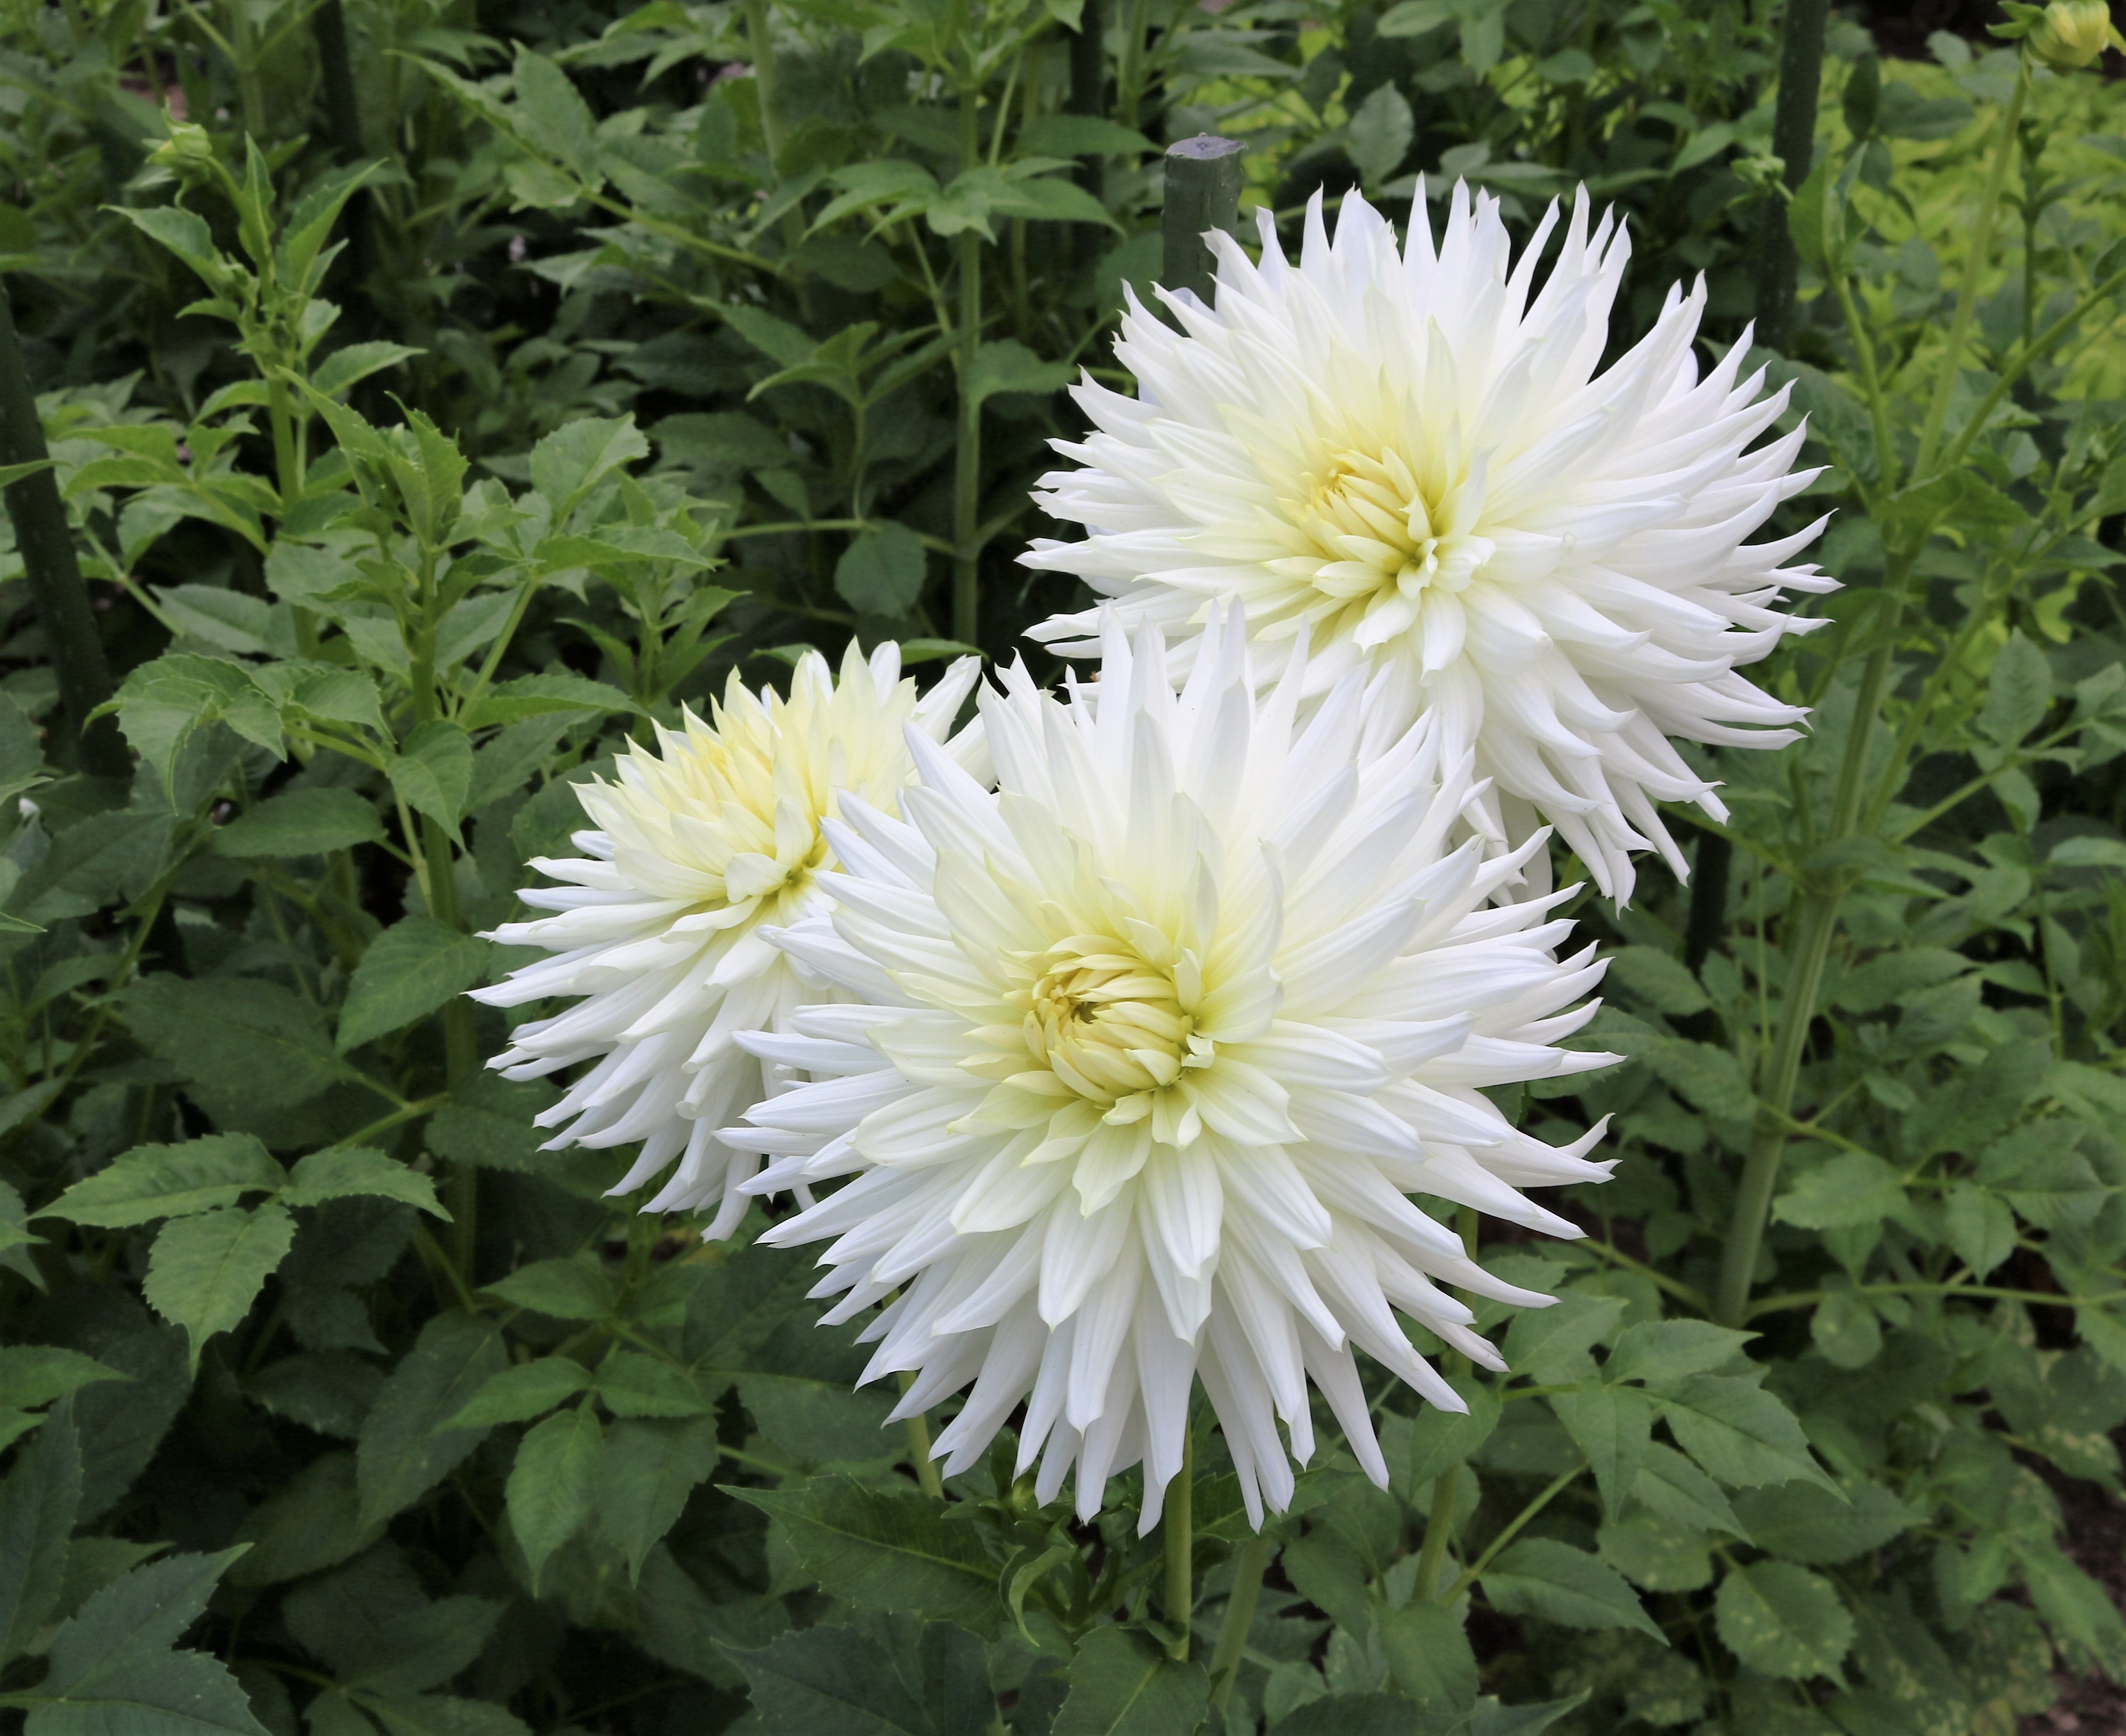
plant, flower, petal, daisy, park, botany, flora, aster, bouquet of flowers, frankfurt, flowering plant, daisy family, asterales, oxeye daisy, annual plant, land plant, marguerite daisy, chrysanths